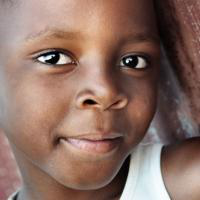
Age group: age 11-20